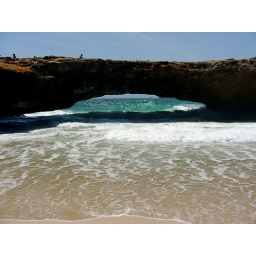
This natural bridge was carved out of the rock by waves on the windward side of Aruba